Vocal cord cyst

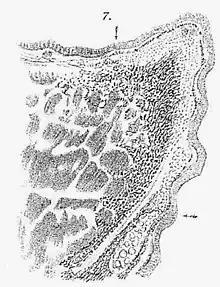
A cross section of the vocal folds showing the different layers.

The vocal folds consist of 3 primary layers; the Epithelium, the Lamina Propria (containing superficial, intermediate and deep layers) and the Thyroarytenoid Muscle. Vocal fold cysts commonly appear in the Superficial portion of the Lamina Propria, the cyst size impacts the nature of this layer making it more rigid. The border of vocal fold cysts contains squamous or epithelial cells. In the case of retention cysts, the border consists of glandular epithelium. Epidermoid cysts closely resemble epidermal cysts that can occur anywhere in the body.